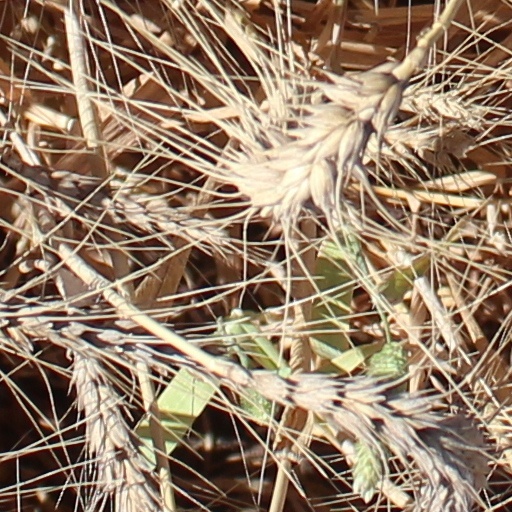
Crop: wheat